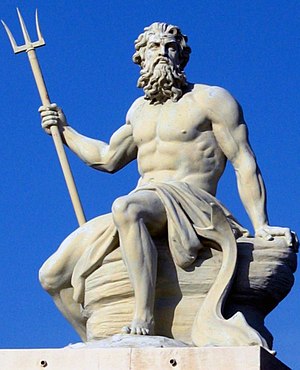
Trefork
Skulptur af Poseidon med en trefork i hånden
Treforken er et spyd med tre spidser som en gaffel. Treforken blev brugt til militære formål og til fiskeri, hvor dets tre spidser gjorde det lettere at spidde fiskene. Djævelen er også kendt for at benytte en trefork til sine ondskabsfulde gerninger. Ingen af disse gerninger indbefatter dog indfangning af fisk. Også Poseidon/Neptun bruger en trefork.